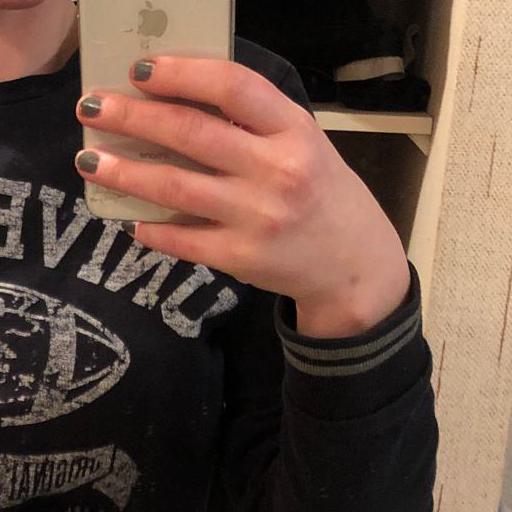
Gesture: no_gesture